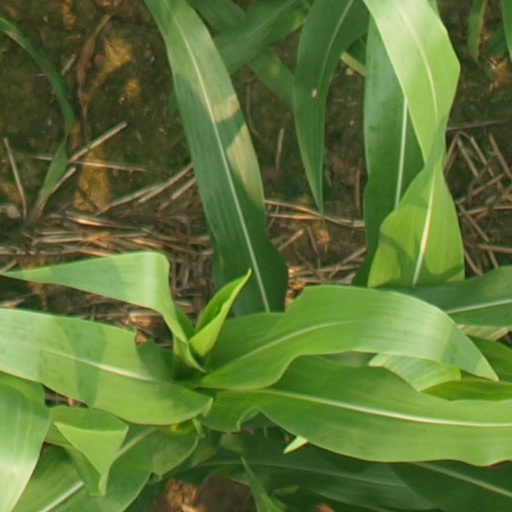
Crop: maize; corn